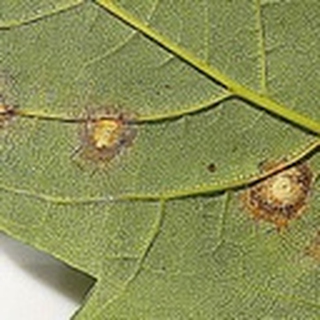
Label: cotton_target_spot